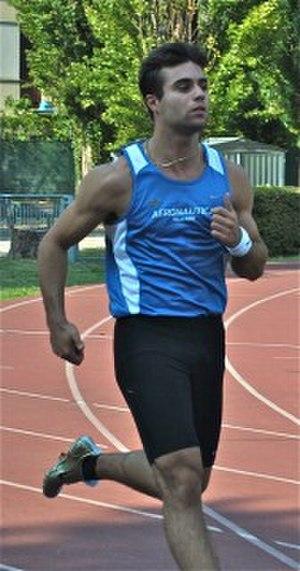
Michael Tumi est un athlète italien, spécialiste du sprint et du relais.